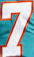
Number: 7